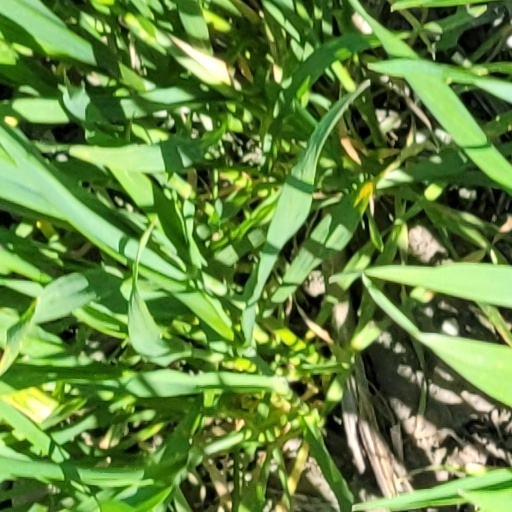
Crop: wheat